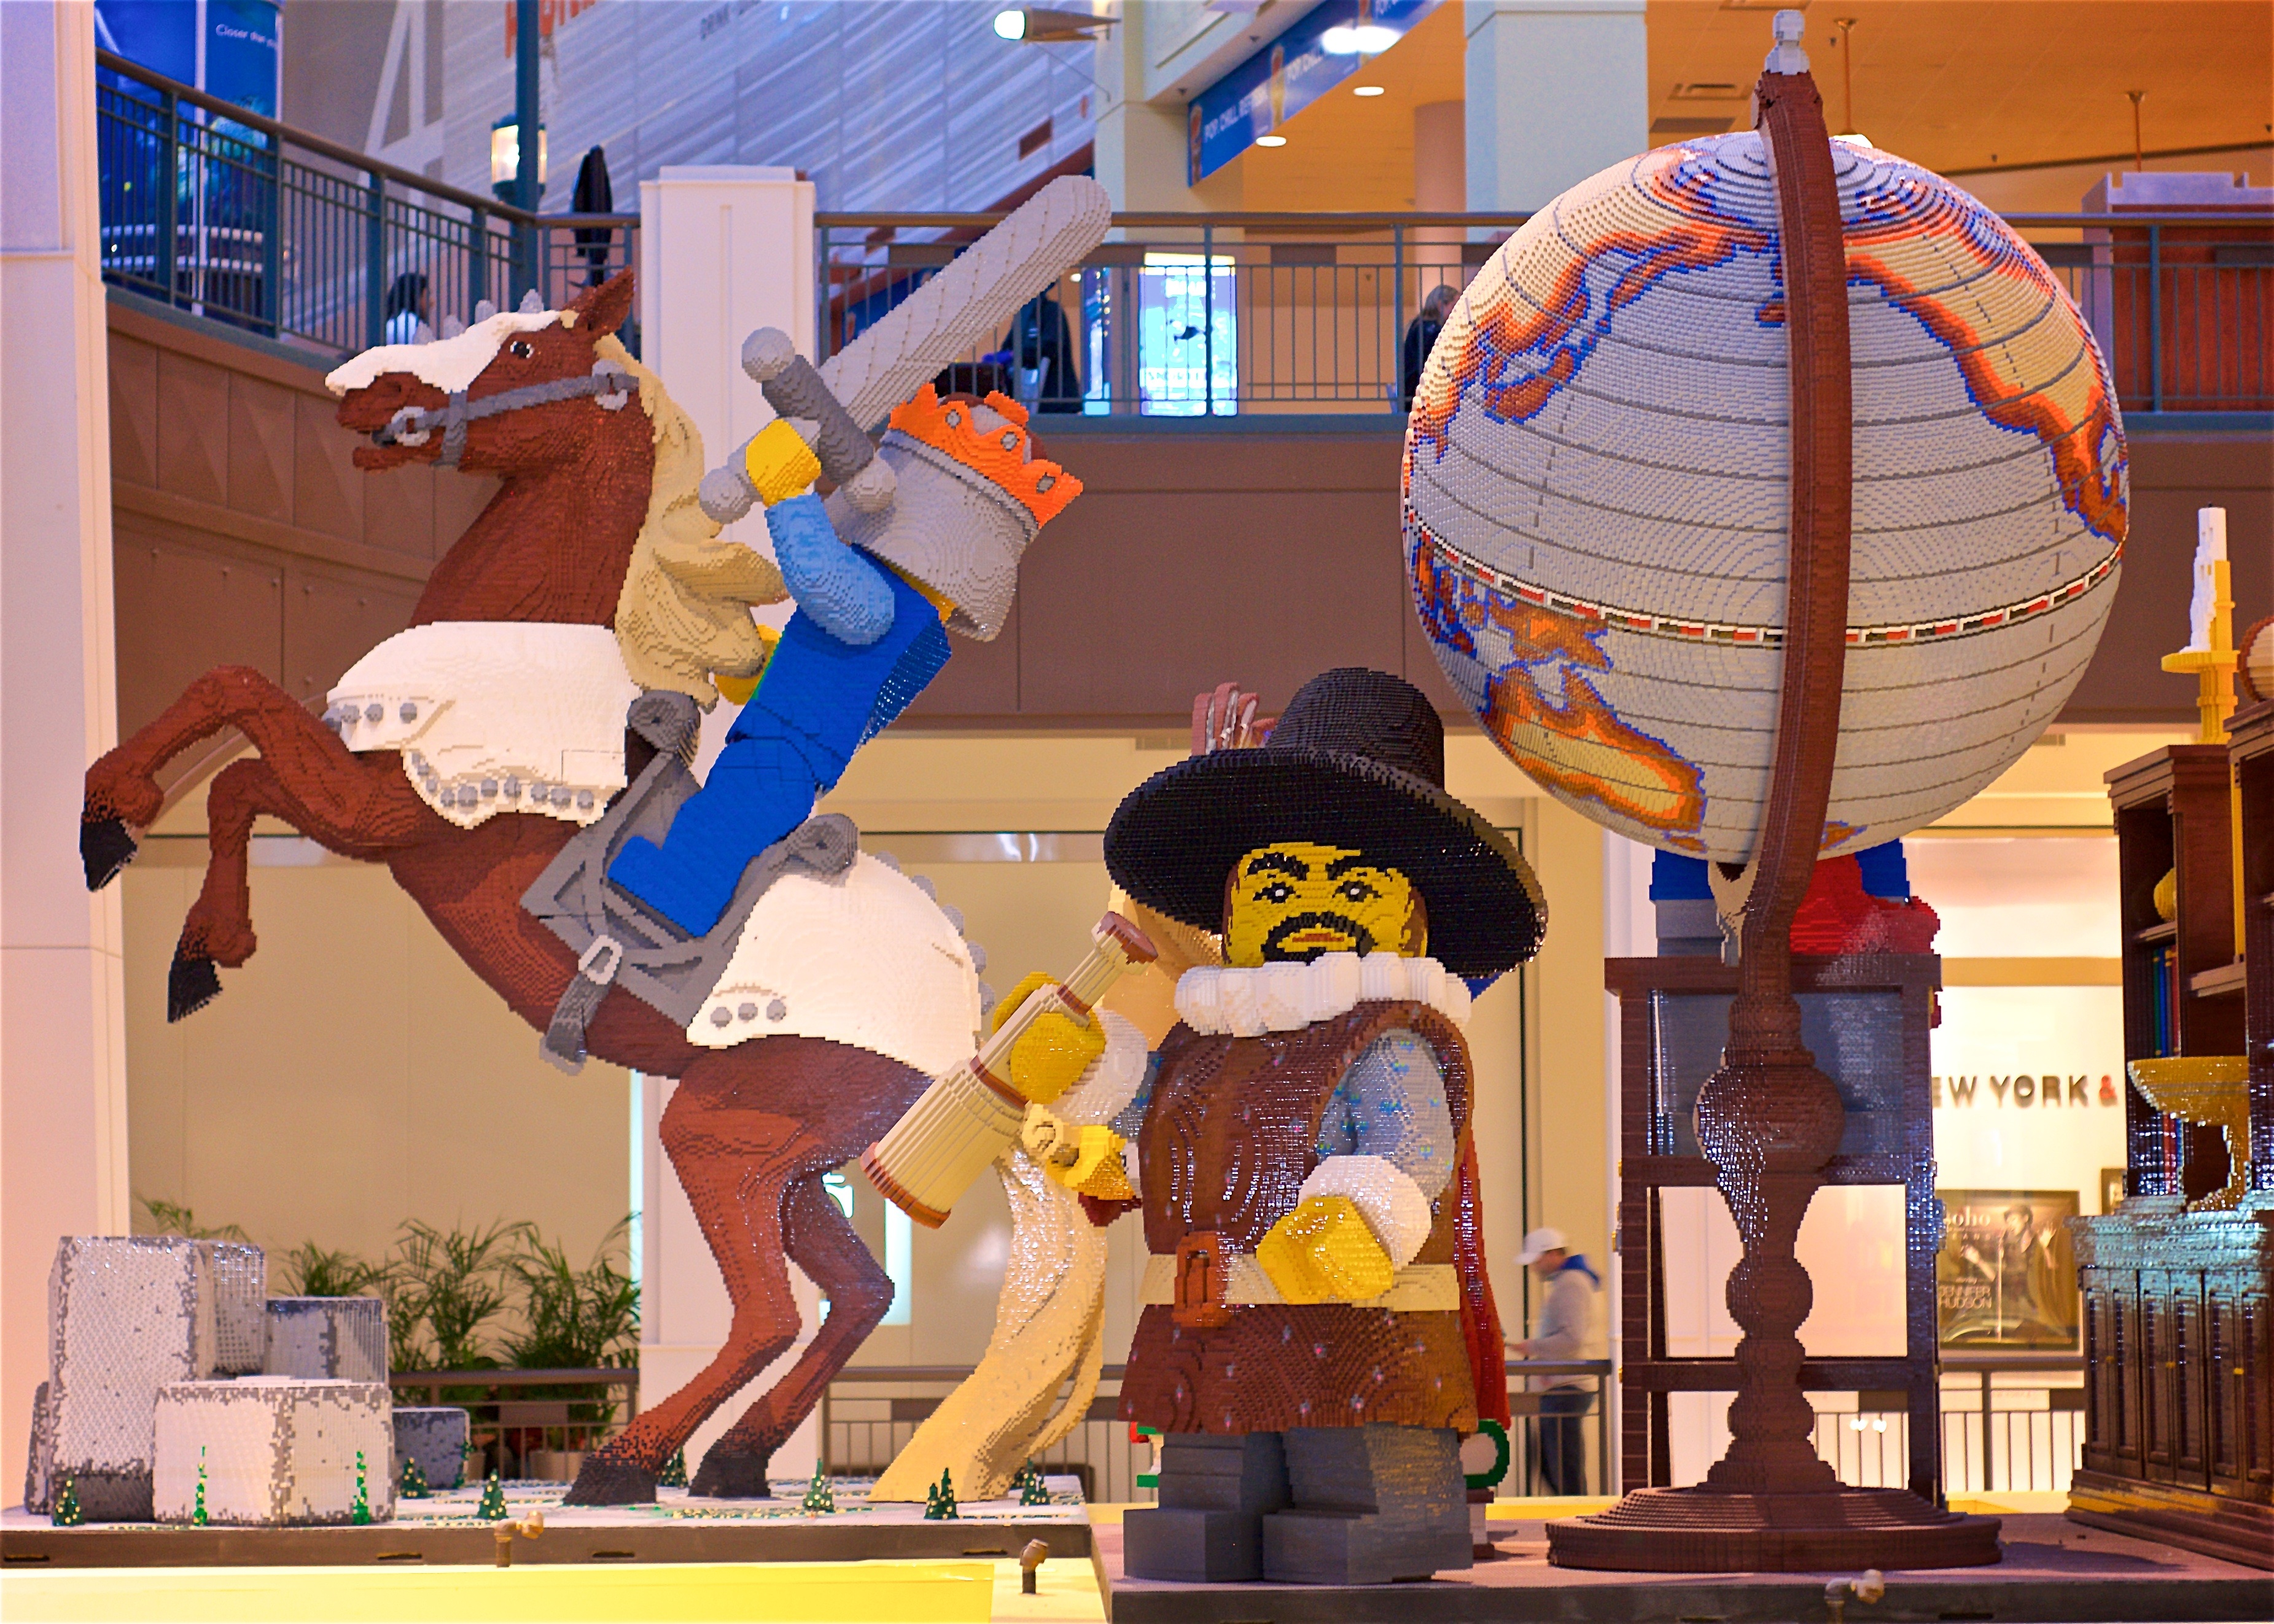
amusement park, toy, world, display, resort, mall, fair, convention, legos, moa